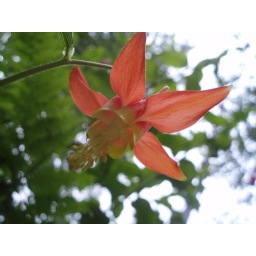
i put my camera on the rock underneath the flower and crossed my fingers. :)